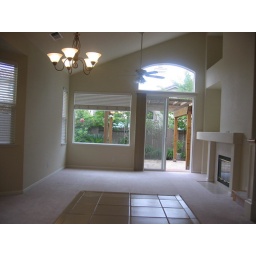
Vaulted ceiling w/ fan above sitting area, plus gas fireplace and in-set TV nook (next to sliding door)